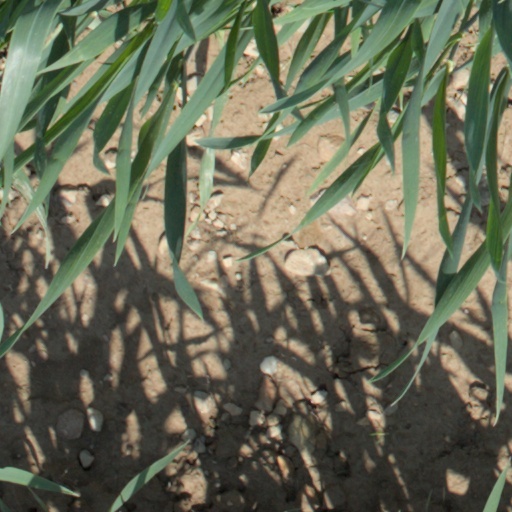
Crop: wheat